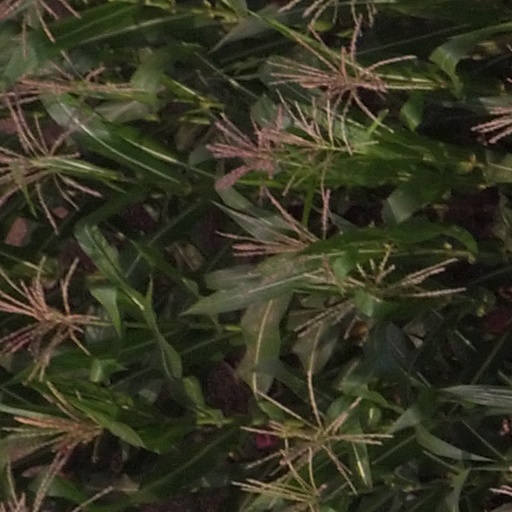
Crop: maize; corn